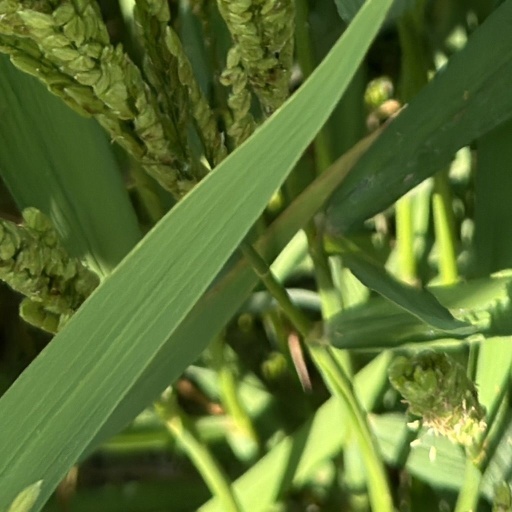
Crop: rice